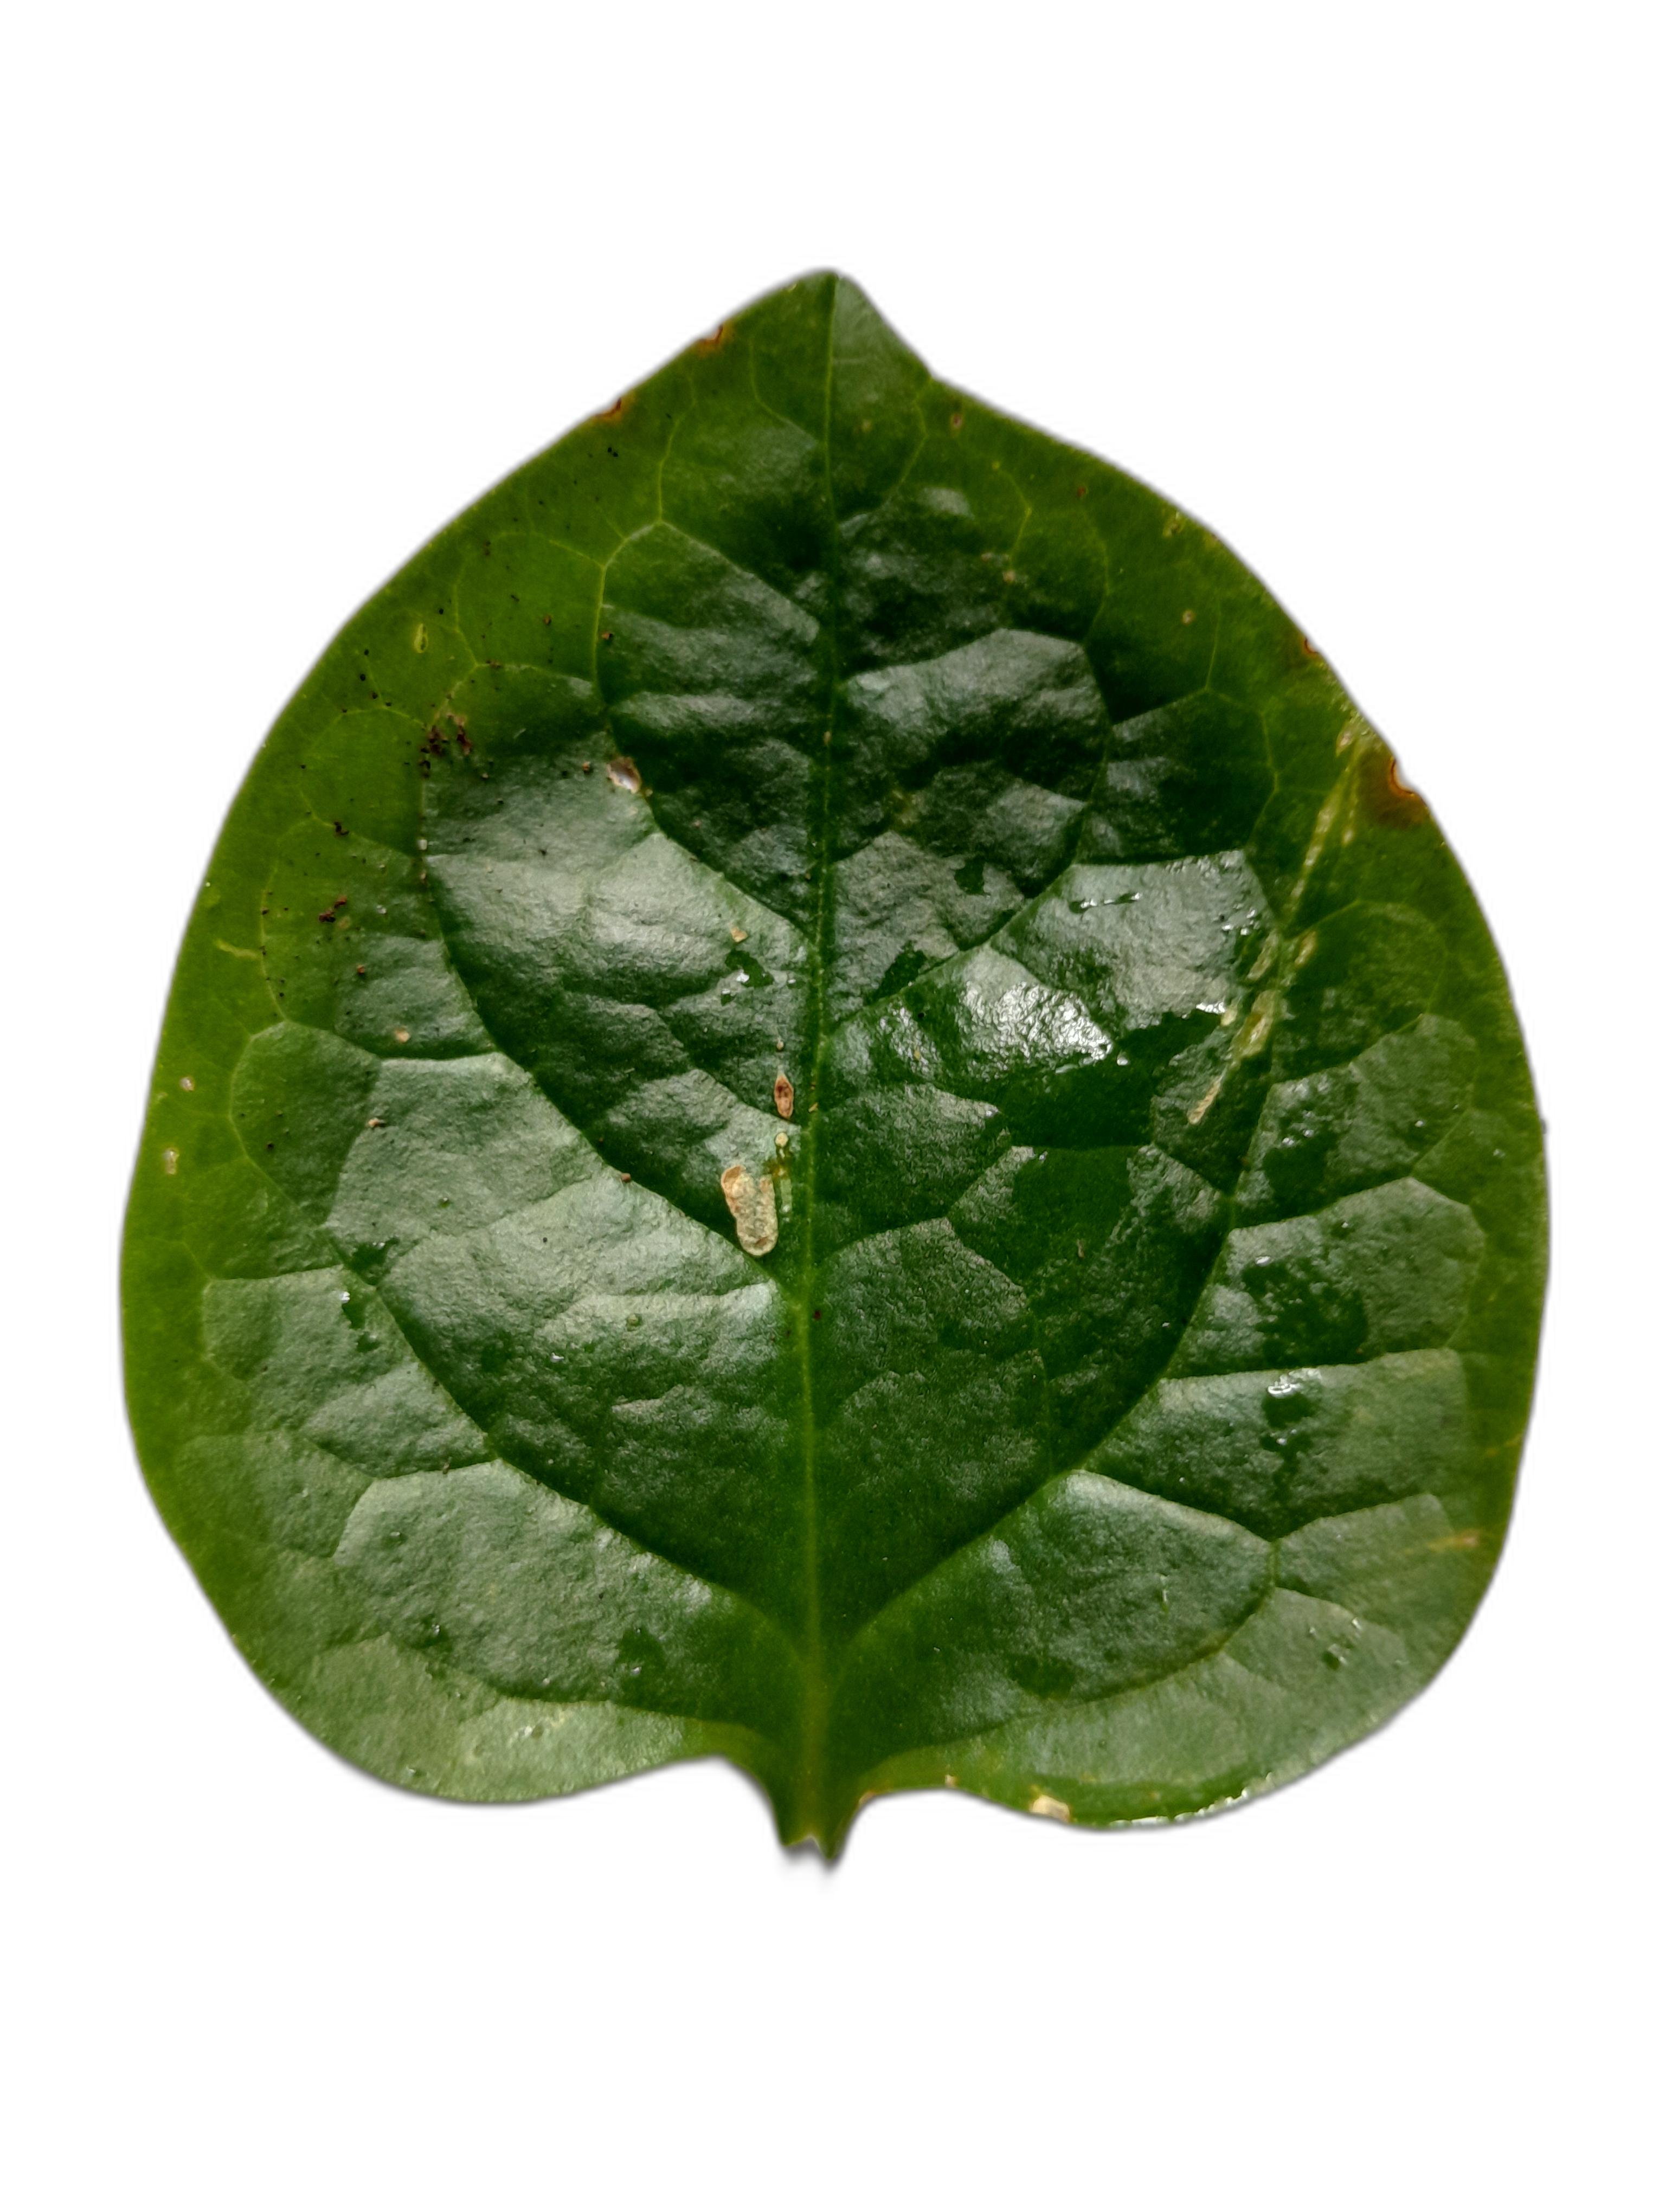
Label: Anthracnose